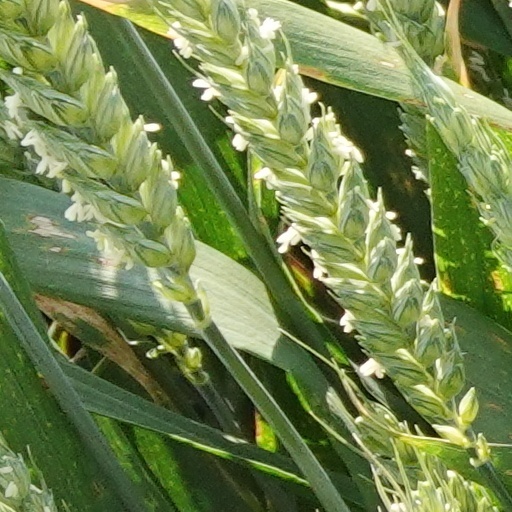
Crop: wheat